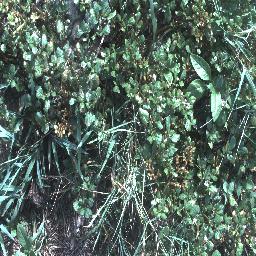
Label: negative